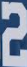
Number: 2